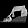
Label: Sandal